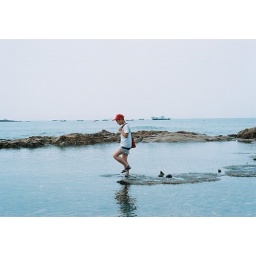
A little red hat in deep blue sea~